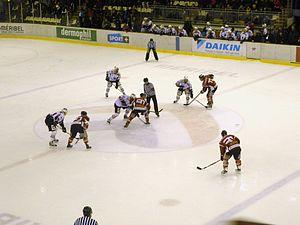
Finale de la Coupe de la ligue de hockey sur glace 2012. Diables Rouges de Briançon - Pingouins de Morzine-Avoriaz
La Coupe de la Ligue de hockey sur glace 2011-2012 est la sixième édition de cette compétition française. Les Diables rouges de Briançon s'imposent en finale 4-1 face aux Pingouins de Morzine-Avoriaz. L'équipe des Hautes-Alpes inscrit pour la première fois son nom au palmarès de cette compétition.